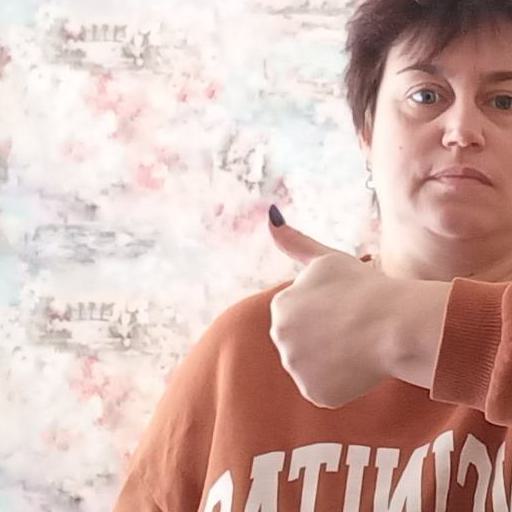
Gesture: like